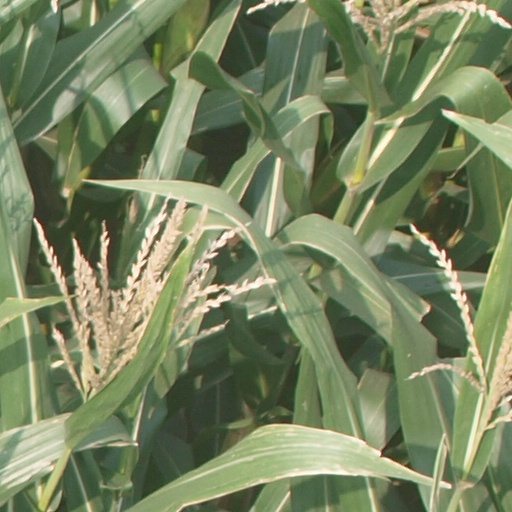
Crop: maize; corn